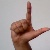
The image shows a hand gesture representing the letter 'L' in Indian Sign Language.